Fortress Hill

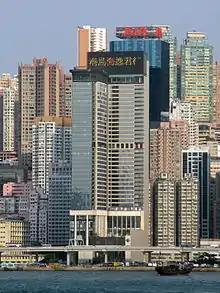
Fortress Hill viewed from Victoria Harbour.

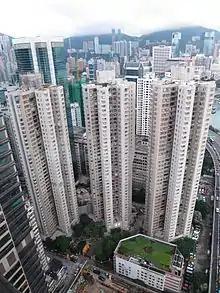
Harbour Heights.

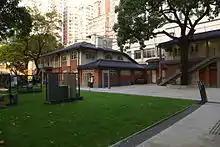
Oi! arts centre.

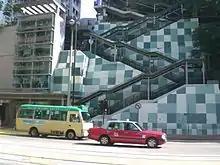
Fortress Hill section of King's Road, near Oil Street Stone Stairs.

Fortress Hill or Pau Toi Shan is a hill and an area on the north shore of Hong Kong Island, Hong Kong. Fortress Hill includes the western part of North Point lying west of Oil Street, and the eastern part of Causeway Bay. There are a number of private residential estates, office buildings, hotels and serviced apartments in this area.